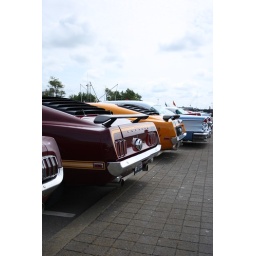
Sunset Boulevard 2009 in Hoek van Holland - US car meeting